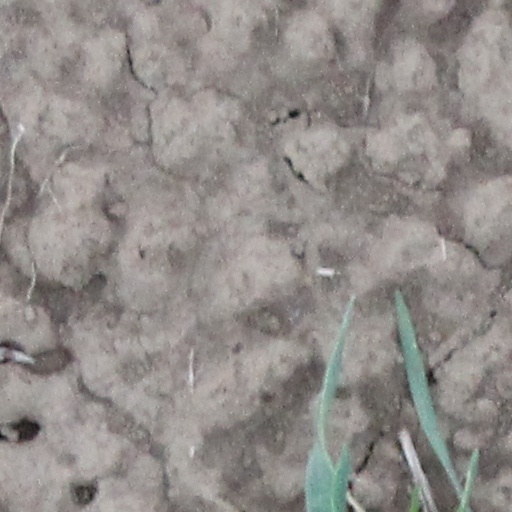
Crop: wheat